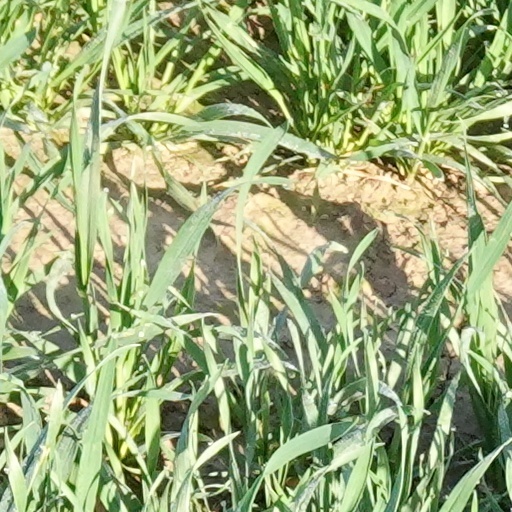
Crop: wheat